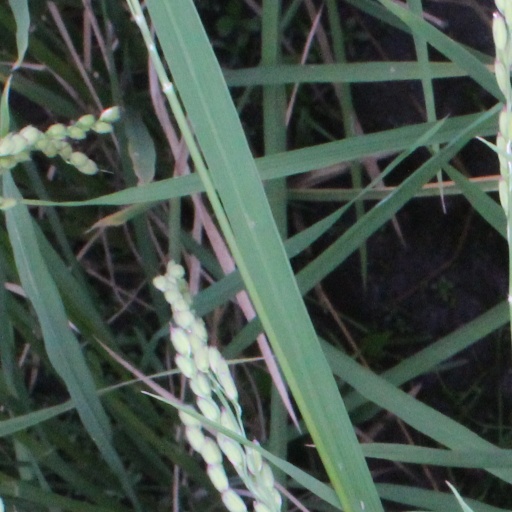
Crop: rice